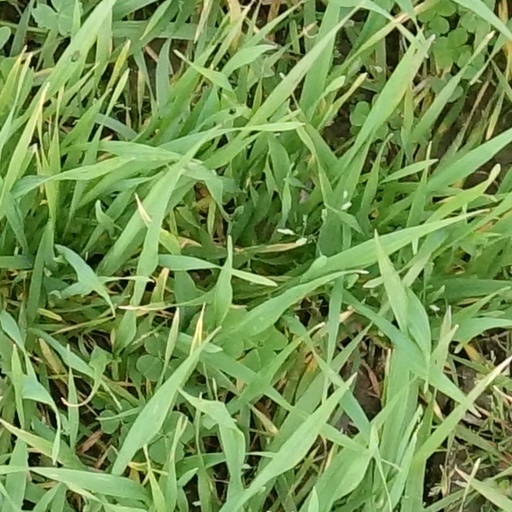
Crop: wheat